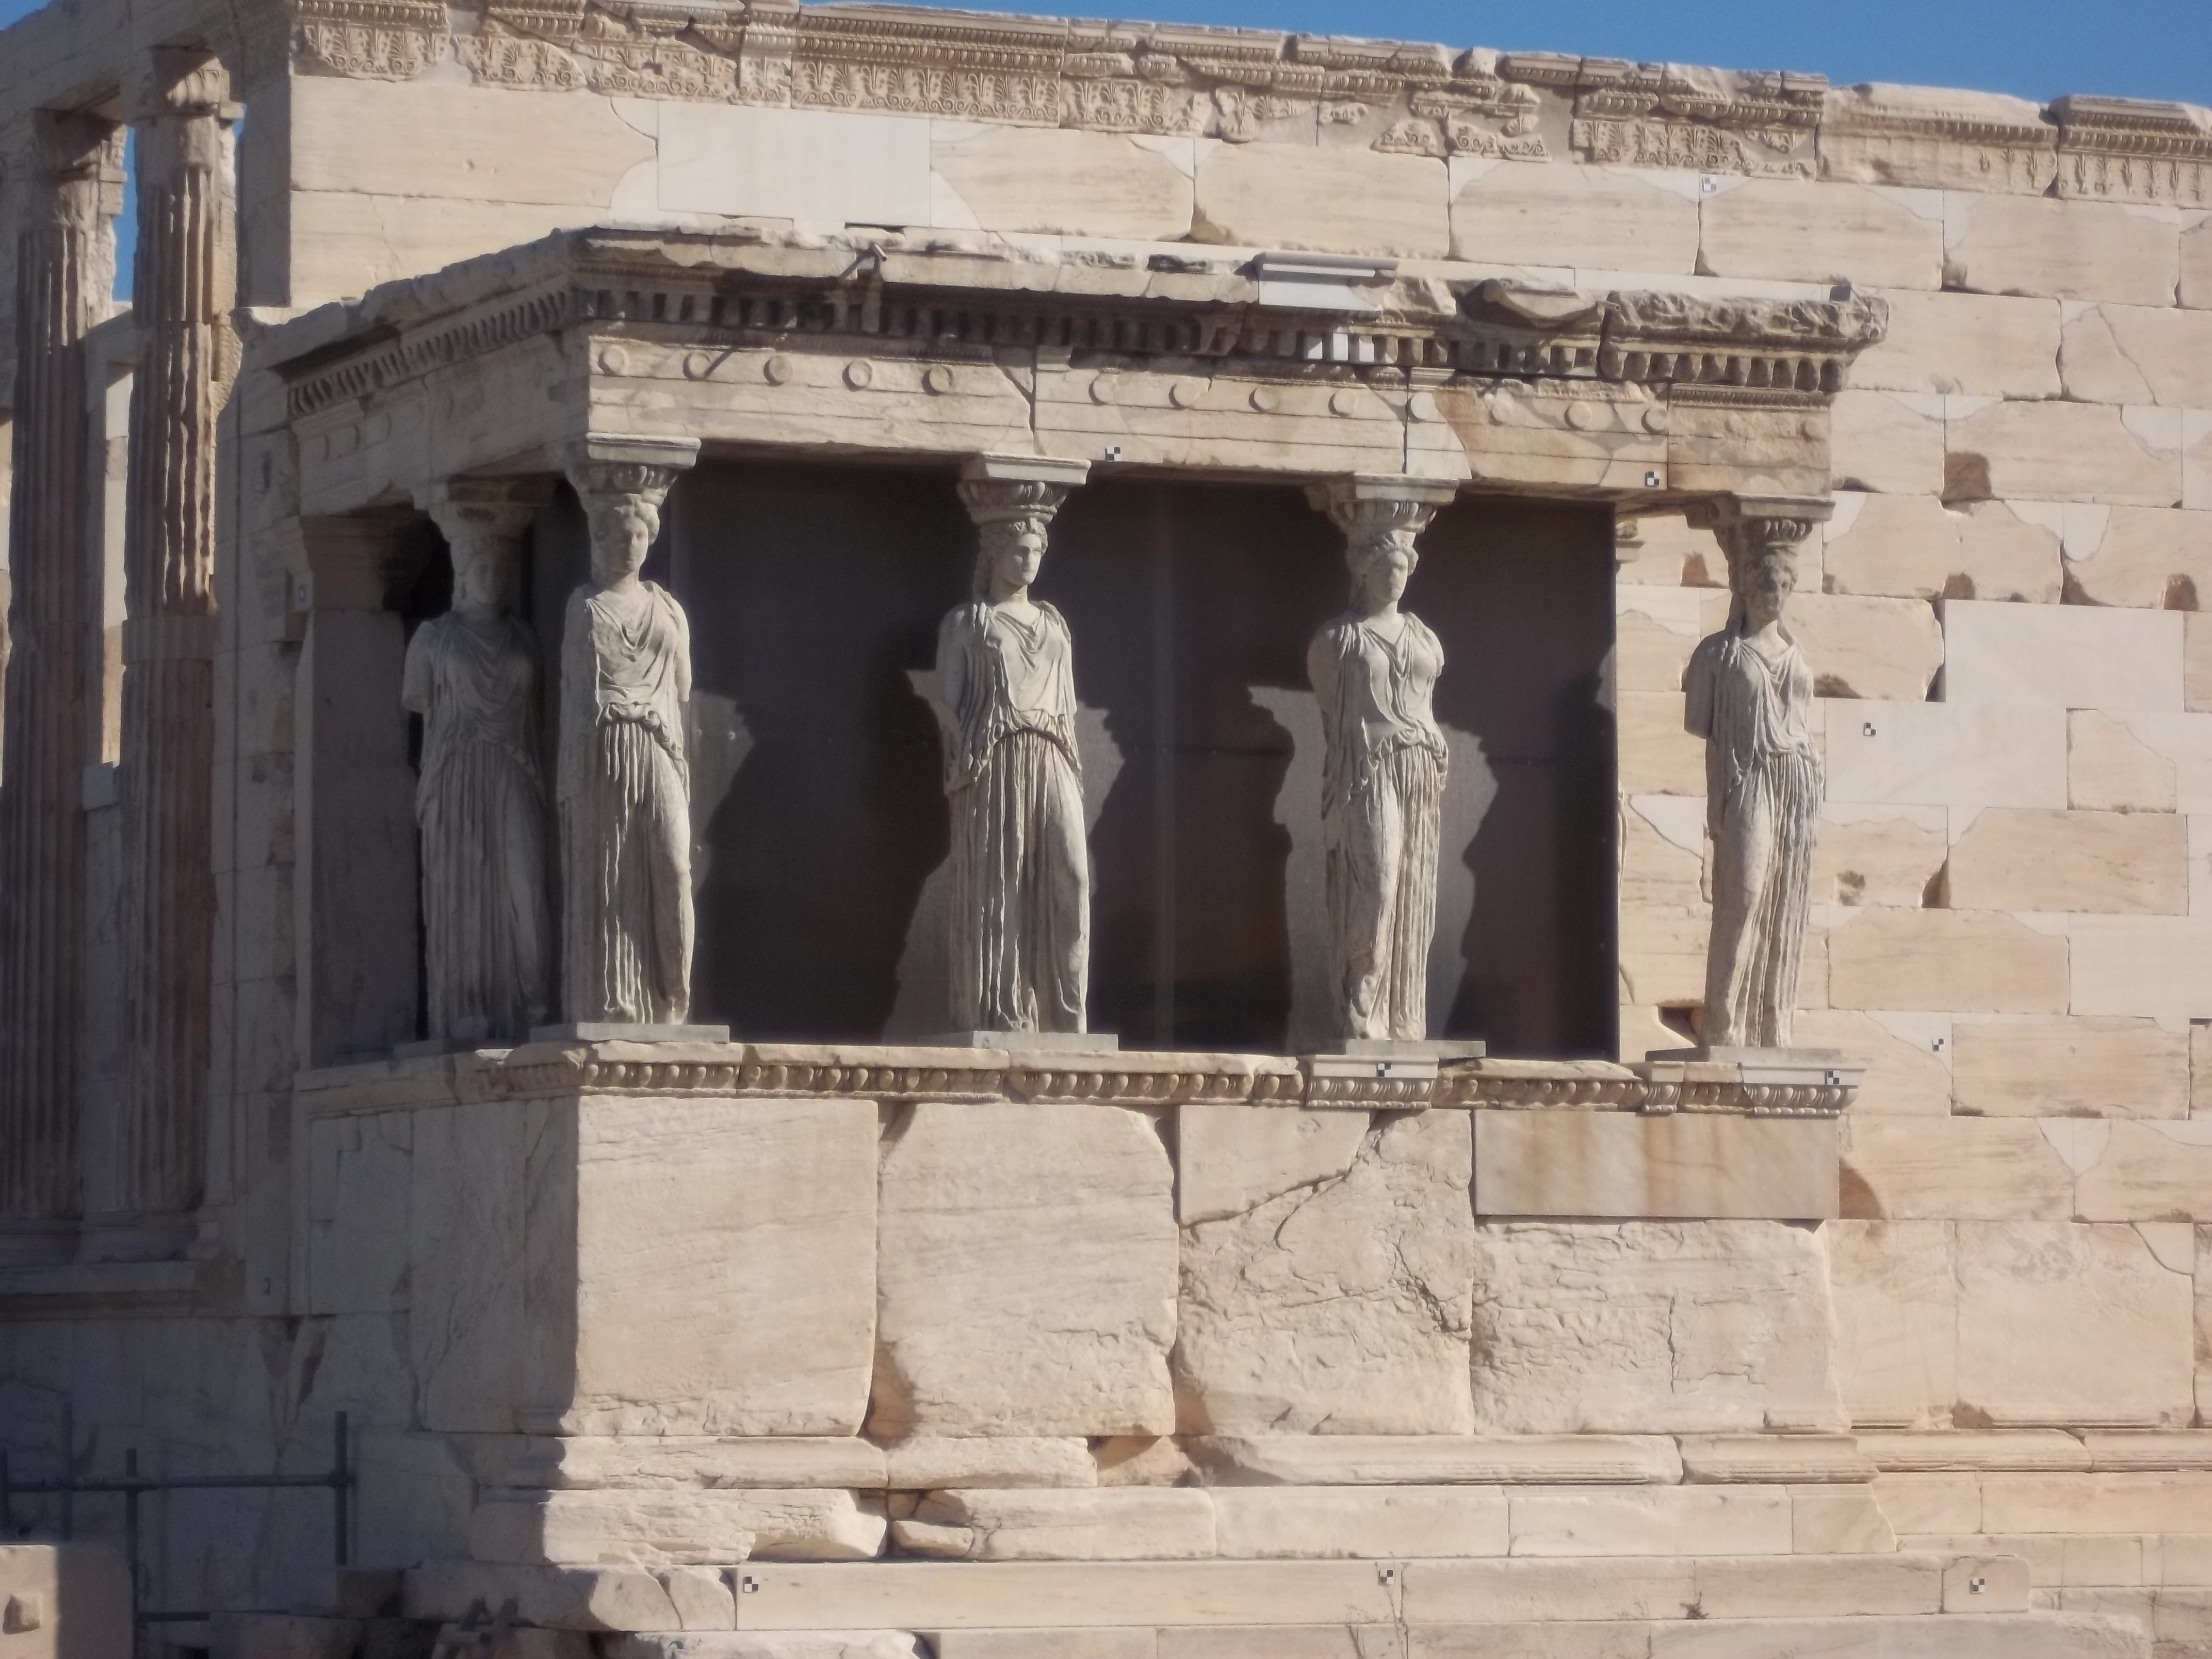
architecture, structure, palace, monument, arch, column, greek, landmark, facade, temple, ruins, greece, athens, acropolis, ancient rome, archaeological site, parthenon, roman temple, historic site, athena, ancient history, egyptian temple, ancient roman architecture, ancient greek temple